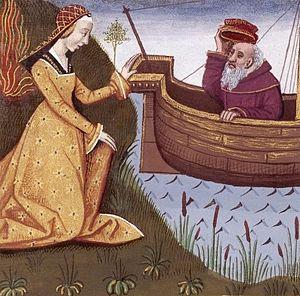
Une femme de Lemnos, Hypsipyle, sauve son père Thoas alors que les autres Lemniennes tuent tous les hommes de l'île. Miniature extraite du De mulieribus claris de Boccace.
Dans la mythologie grecque, Thoas, fils de Dionysos et d'Ariane, est roi de l'île de Lemnos. Dans les sources tardives, il est parfois confondu avec son homonyme, Thoas de Tauride.